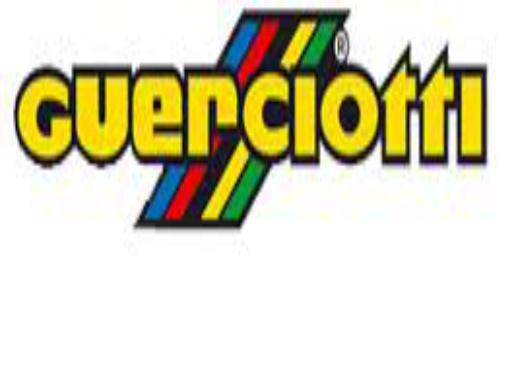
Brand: guerciotti
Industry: Transportation